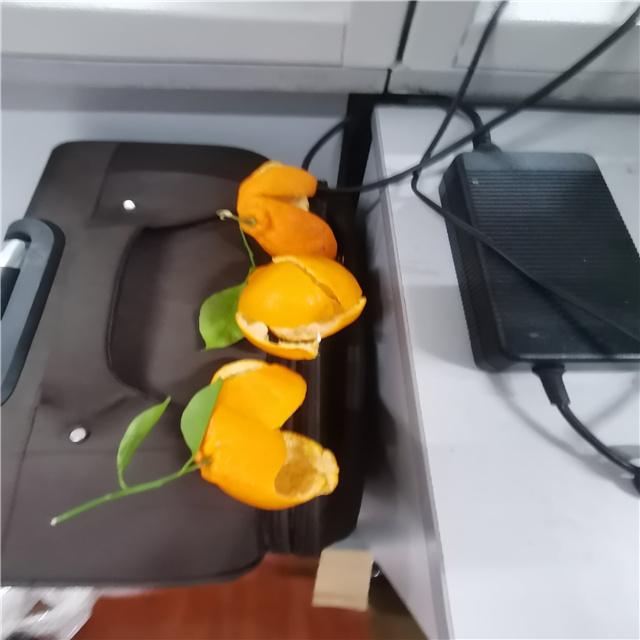
Label: peels